Constance Le Plastrier

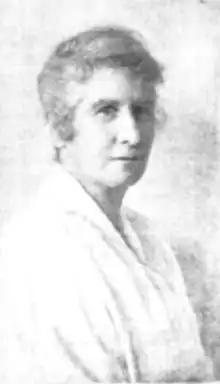
Le Plastrier in 1923

Constance Mary Le Plastrier (23 January 1864 – 7 February 1938) was an Australian schoolteacher, botanist and writer. She was the first woman to be elected president of the Field Naturalists' Society of New South Wales. Shortly before her death she received the Cross of Pope Leo XIII (pro Ecclesia et Pontifice).